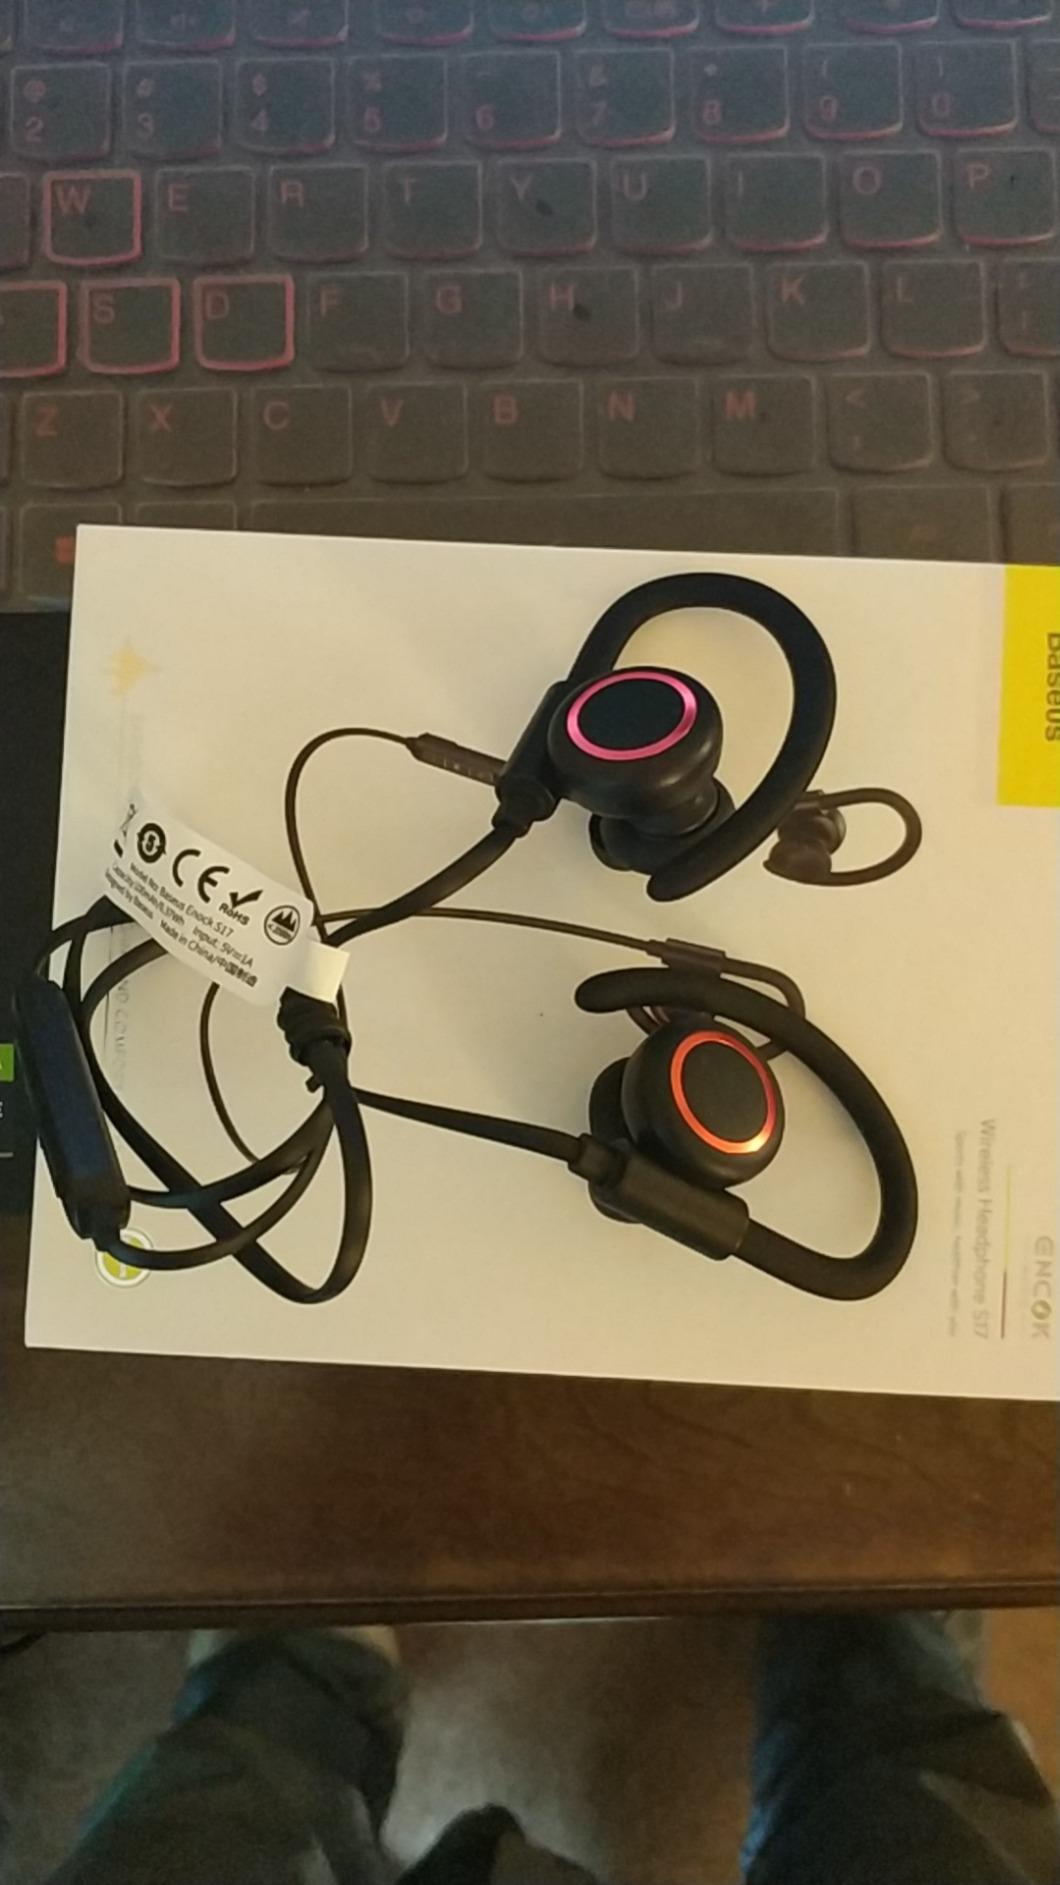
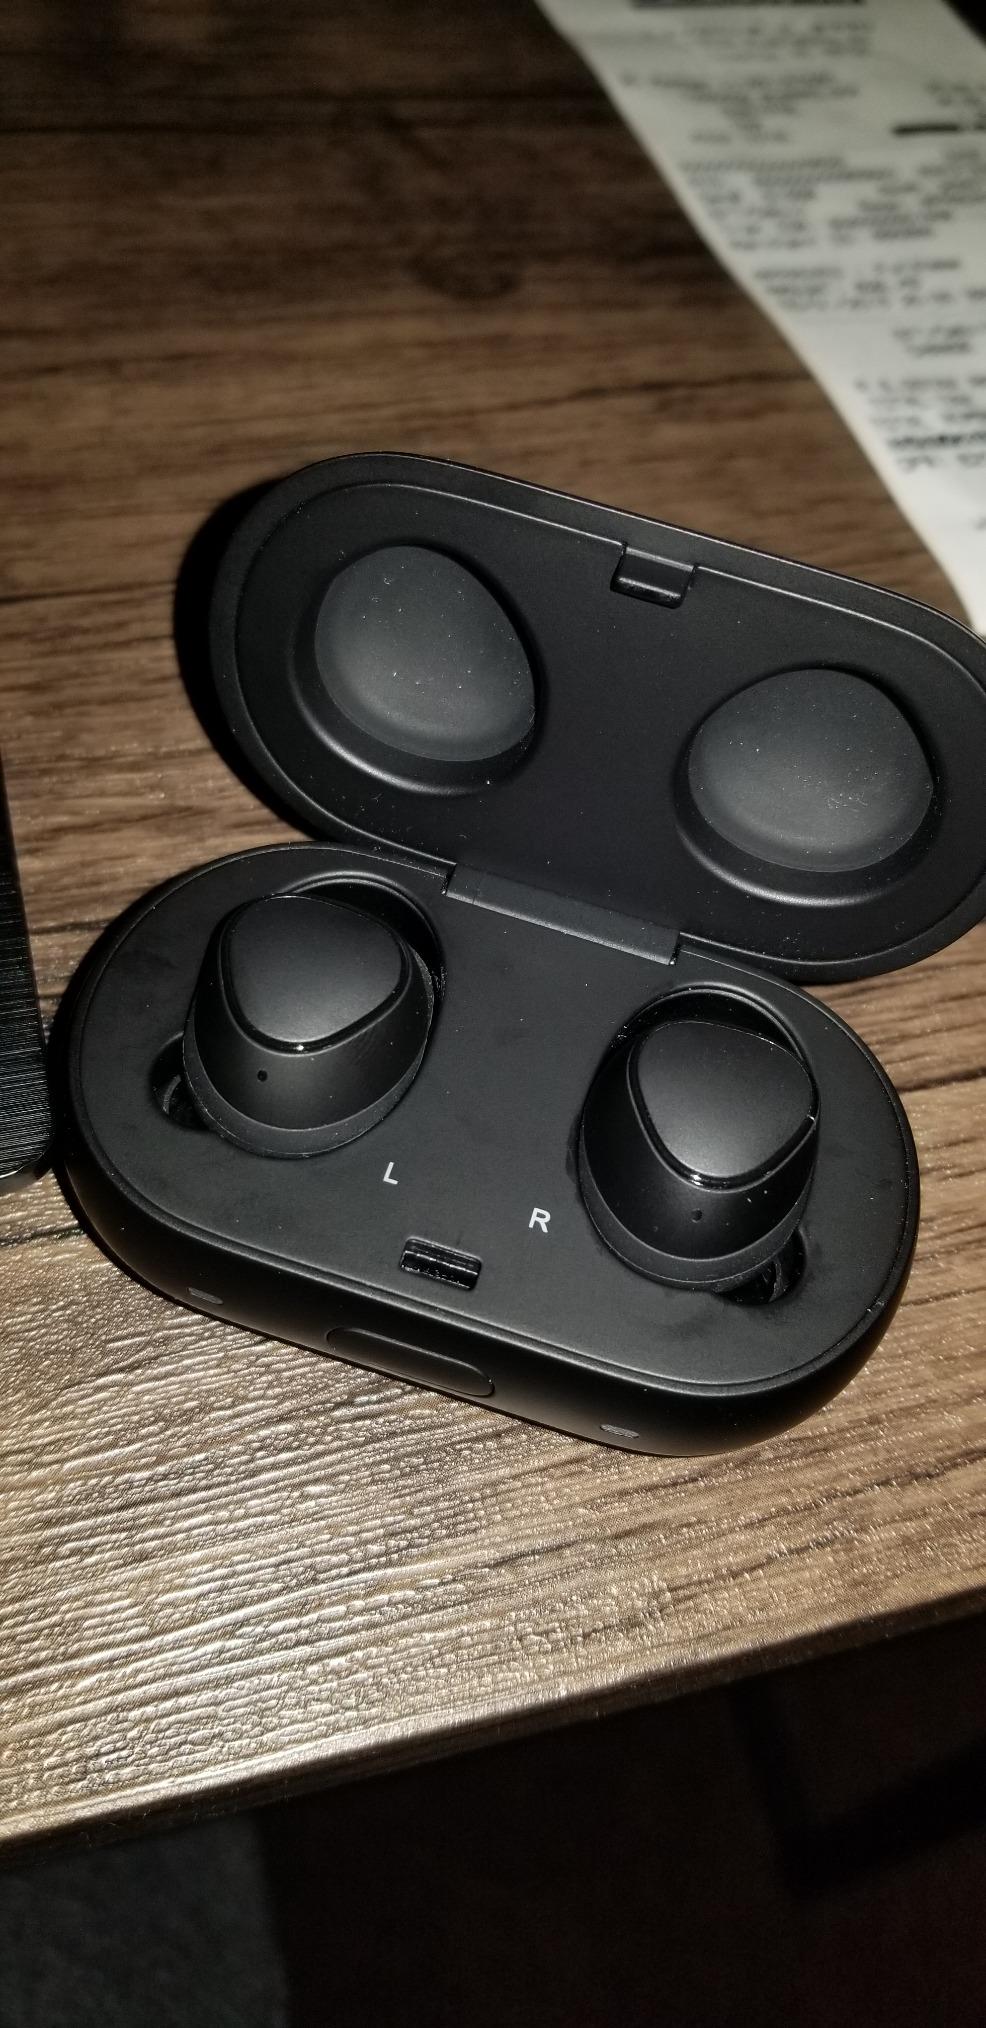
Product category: earbuds
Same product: no